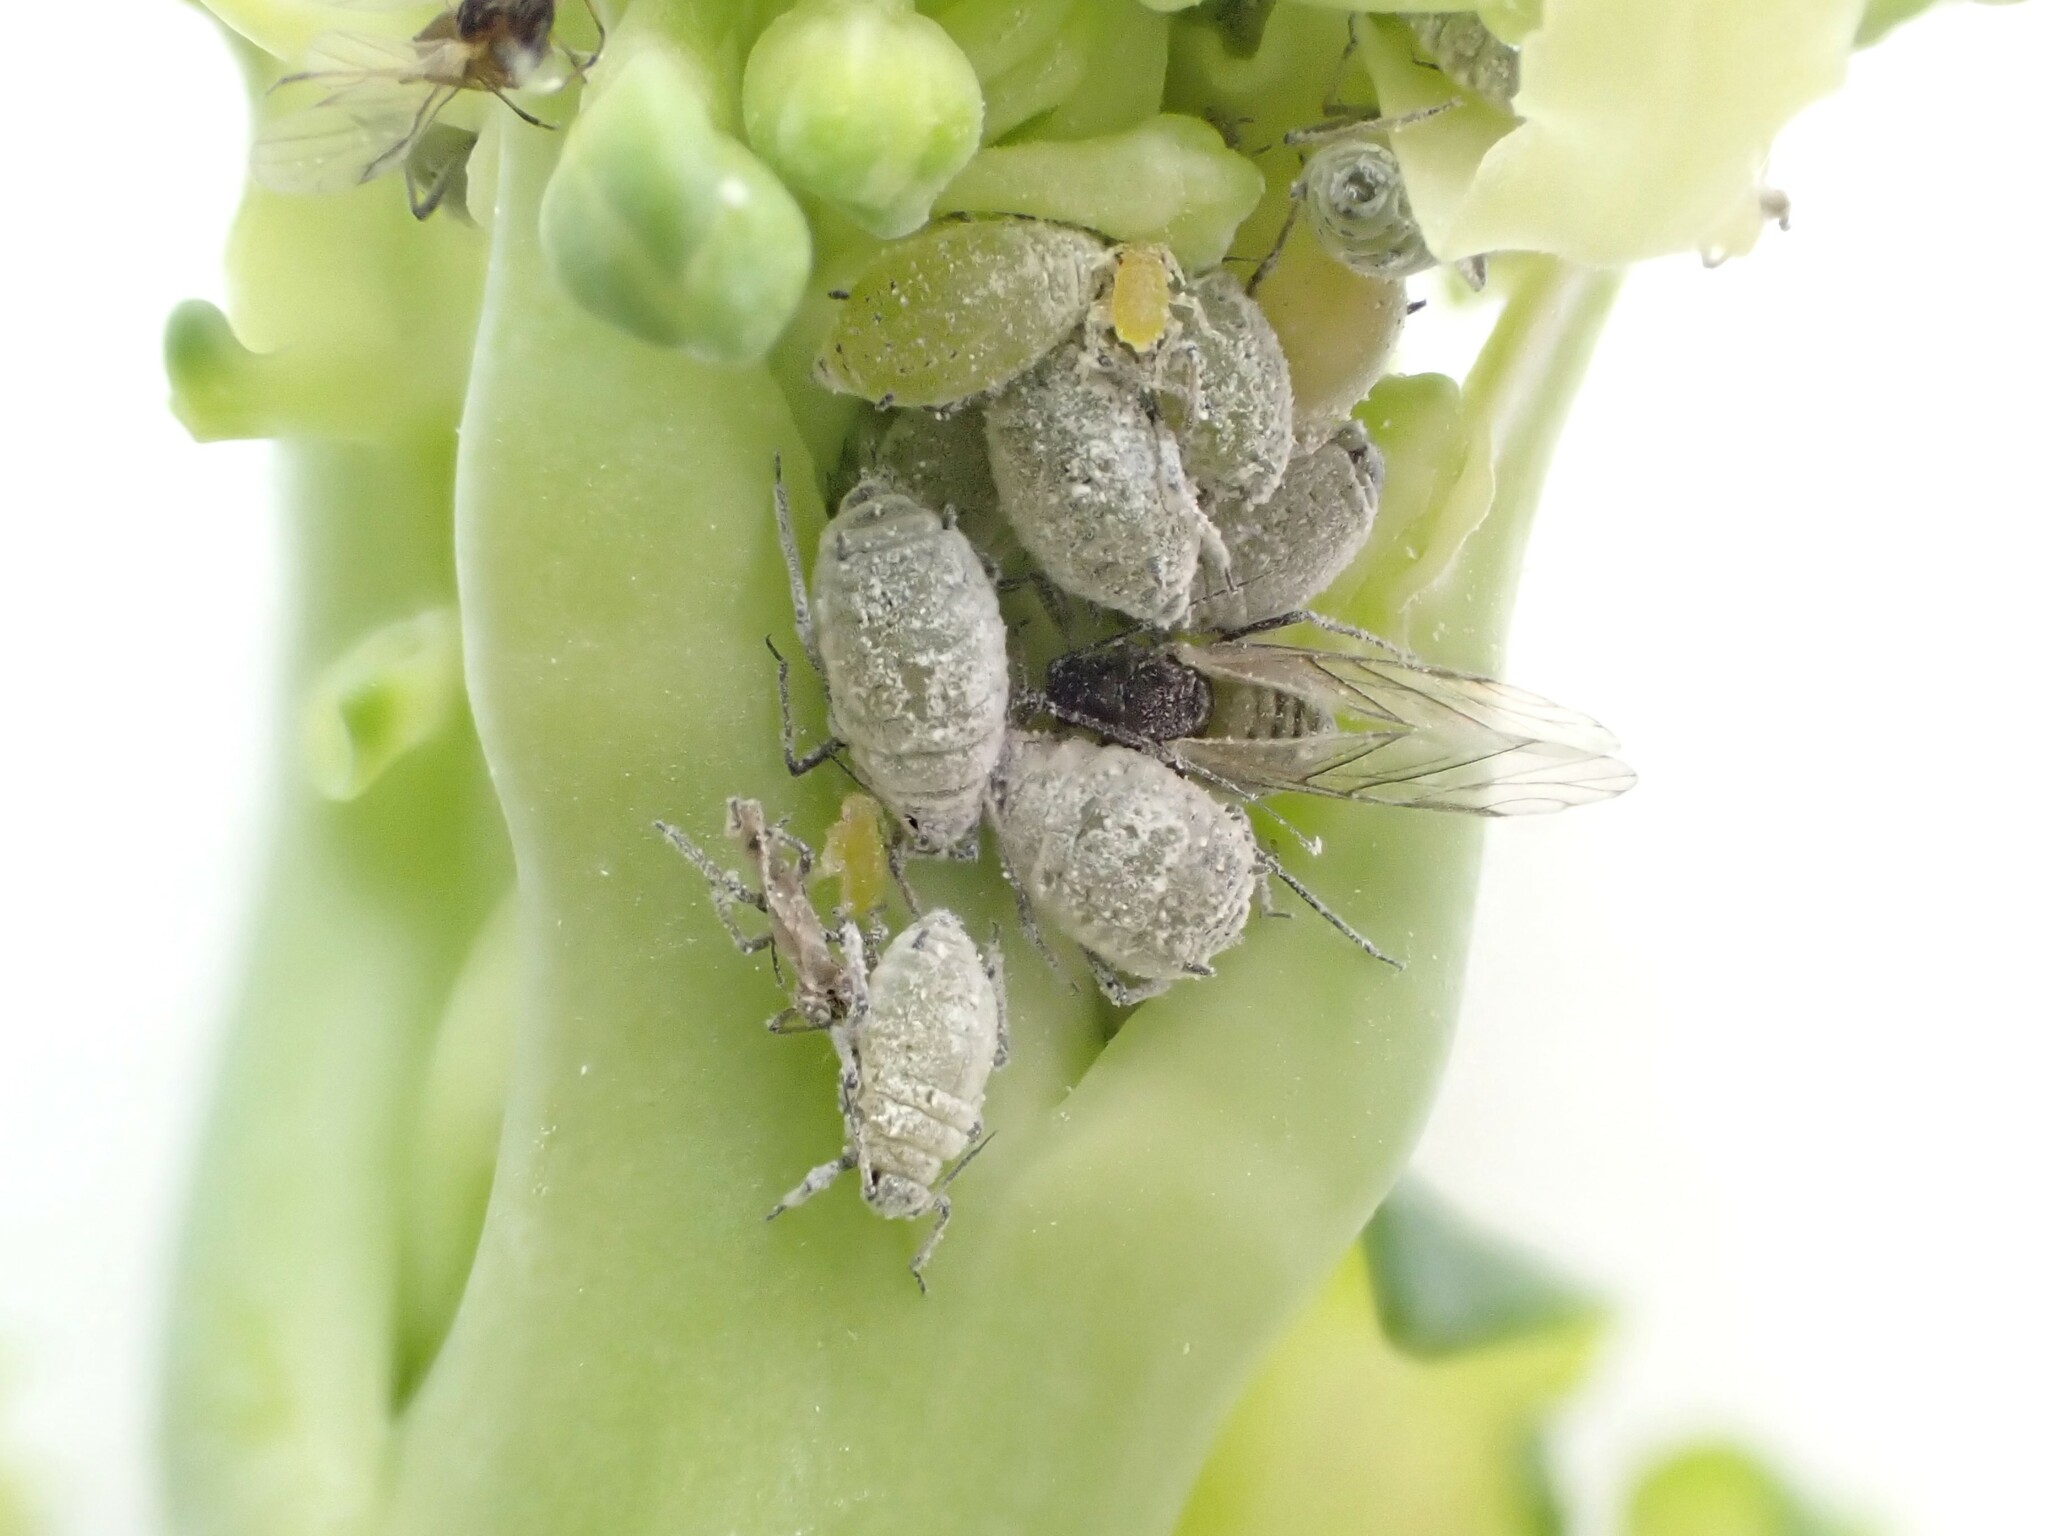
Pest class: cabbage_aphid